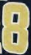
Number: 8